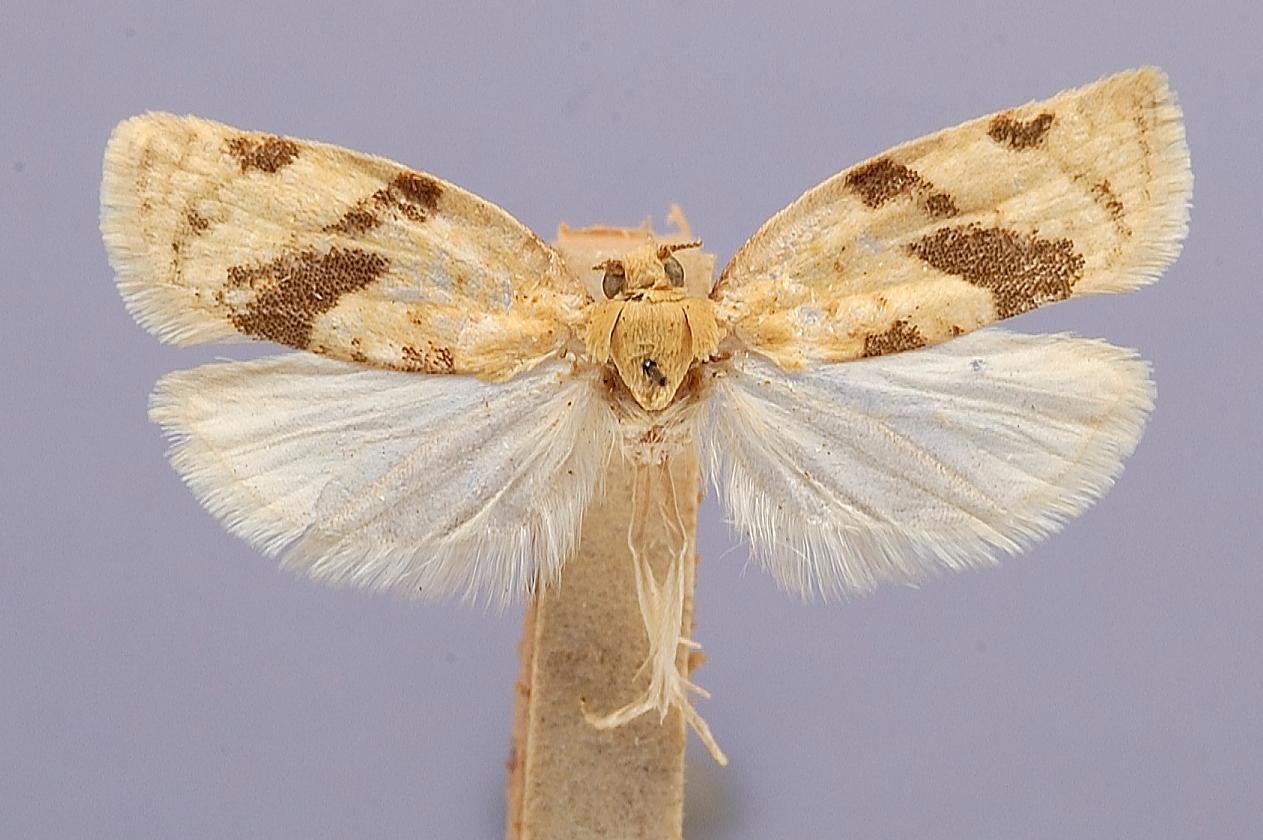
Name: Tortrix dorsalana
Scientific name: Tortrix dorsalana Dyar, 1903
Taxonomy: Animalia, Arthropoda, Insecta, Lepidoptera, Tortricidae
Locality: Williams, Coconino, Arizona, United States
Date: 14 Jun 1901